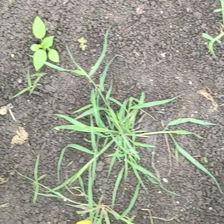
Weed species: Digitaria_SP_(Digitaria Sanguinalis )